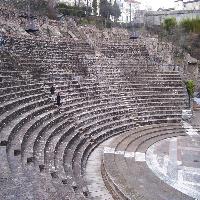
Weather: cloudy or overcast